Laura Beeman

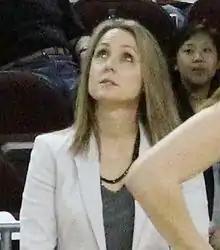
Beeman in 2011

Laura Lynne Beeman (born April 16, 1968) is an American college basketball coach who is currently the head women's basketball coach at the University of Hawaii.